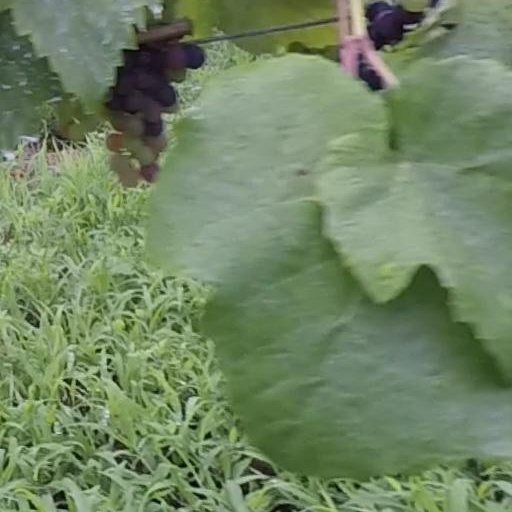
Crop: grape